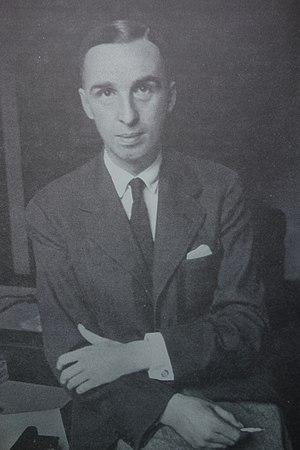
Gueorgui Vladimirovitch Ivanov, né le 10 novembre 1894 à Puke, dans le gouvernement de Kowno, alors dans l'Empire russe et aujourd'hui en Lituanie, mort le 26 août 1958 à Hyères, dans le département du Var, en France, est un poète, écrivain, publiciste, critique et traducteur russe. Il est considéré comme un des plus importants poètes de l'émigration russe et comme un des premiers existentialistes de la littérature russe.